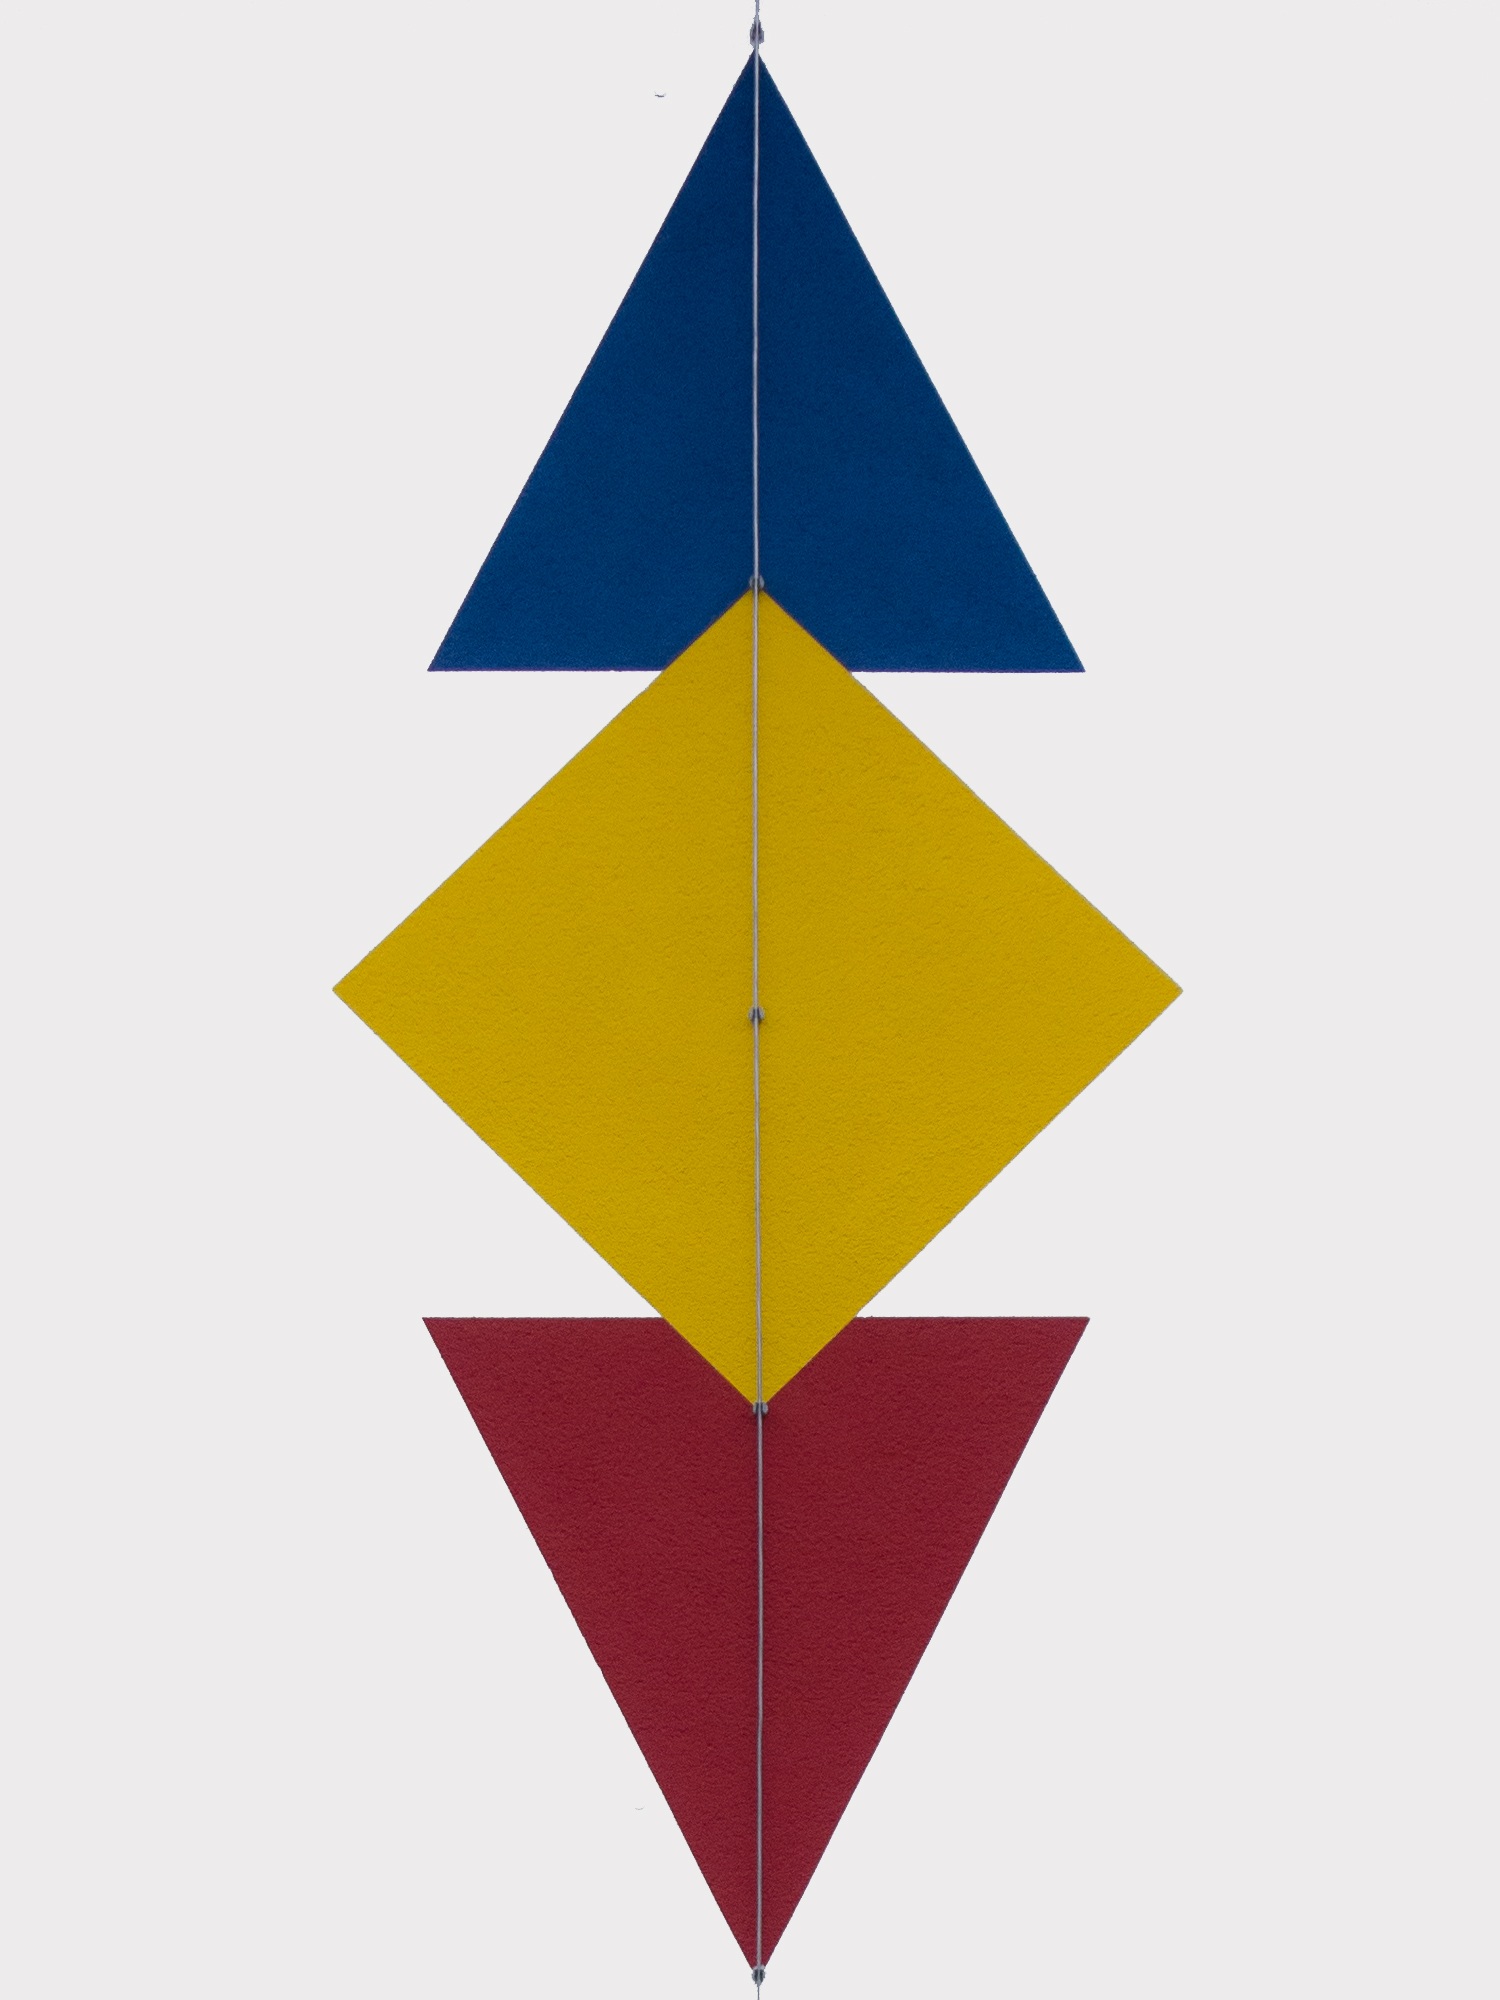
wing, structure, line, square, colorful, artwork, art, illustration, triangle, symmetry, mural, fantasy, artists, shape, origami, modern art, sprayer